Genetically modified animal

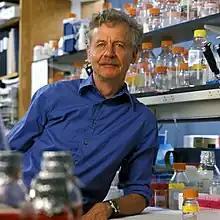
In 1974, Rudolf Jaenisch created the first GM animal.

Humans have domesticated animals since around 12,000 BCE, using selective breeding or artificial selection (as contrasted with natural selection). The process of selective breeding, in which organisms with desired traits (and thus with the desired genes) are used to breed the next generation and organisms lacking the trait are not bred, is a precursor to the modern concept of genetic modification Various advancements in genetics allowed humans to directly alter the DNA and therefore genes of organisms. In 1972, Paul Berg created the first recombinant DNA molecule when he combined DNA from a monkey virus with that of the lambda virus.